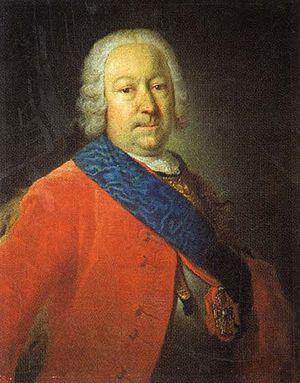
Le prince Alexandre Borissovitch Kourakine, est un diplomate et homme d'État russe.